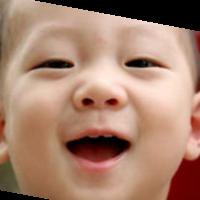
Age group: age 01-10